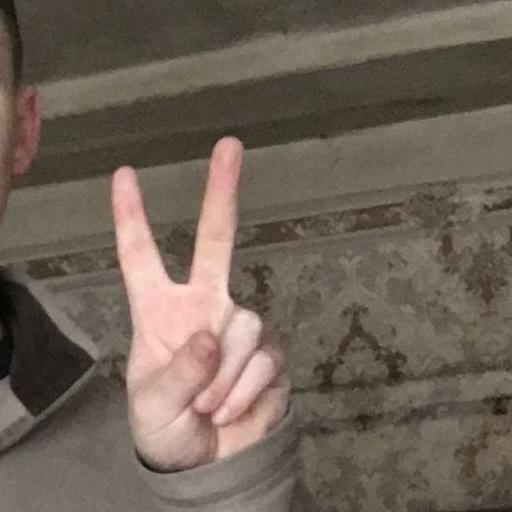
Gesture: peace